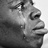
Emotion: sad